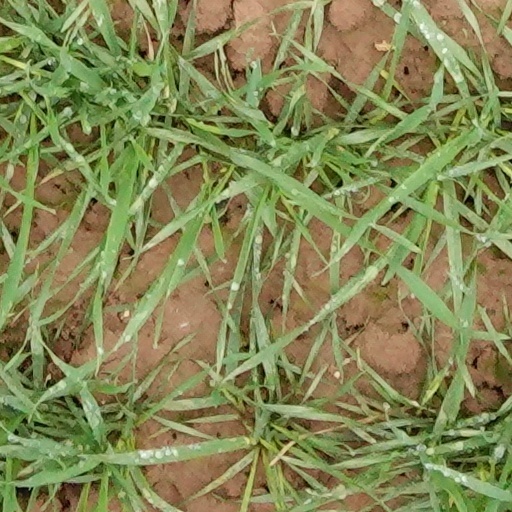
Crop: wheat